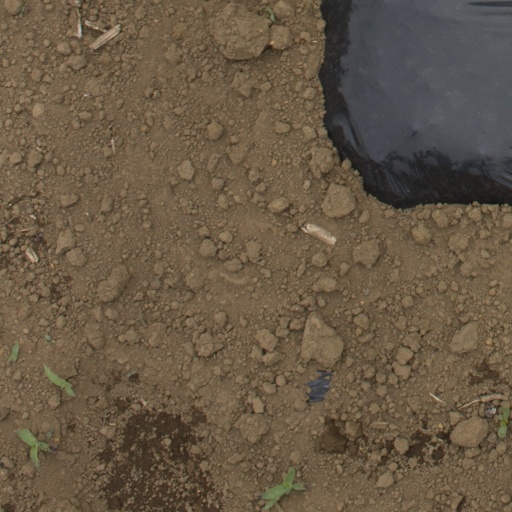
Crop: Jerusalem artichoke